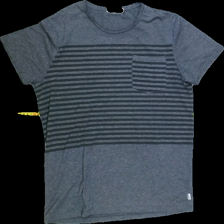
View: front
Type: T-shirt
Category: Ladies
Brand: Dobber
Colors: Grey
Material: 100%cotton
Pattern: Striped
Cut: Regular, C-collar
Size: M
Season: All
Trend: No trend
Stains: No
Price range: <50
Recommended usage: Export